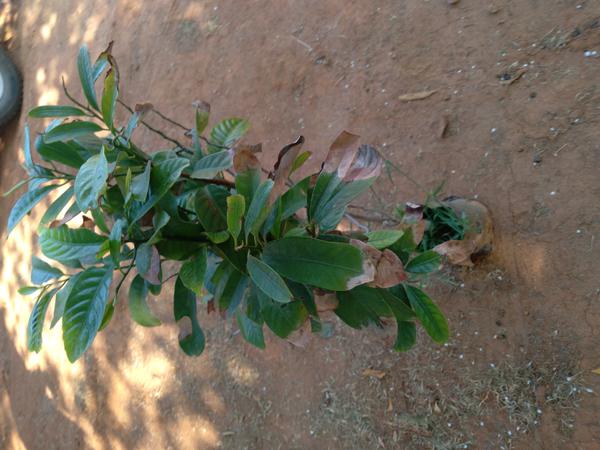
Plant: Mango